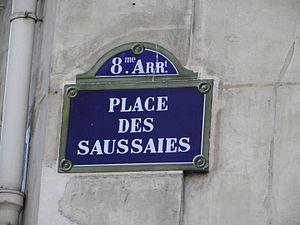
Plaque place des Saussaies à Paris
La place des Saussaies est une place du 8ᵉ arrondissement de Paris.
Cet article donne une liste des voies du 8ᵉ arrondissement de Paris, en France.